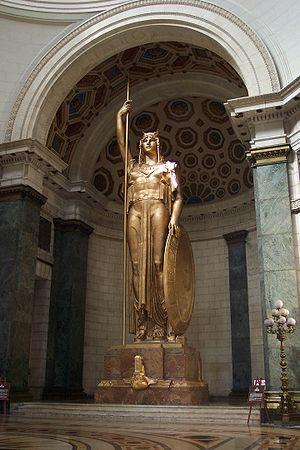
La statue de la République, au Capitole de la Havane, Cuba Italiano: Statua della Repubblica, Campidoglio a L'Avana - Cuba Tiếng Việt: La Estatua de la República, là bức tượng trong nhà lớn thứ ba trên thế giới.